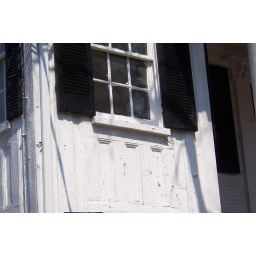
The second floor window of one of the many old houses on High Street in Cambridge.